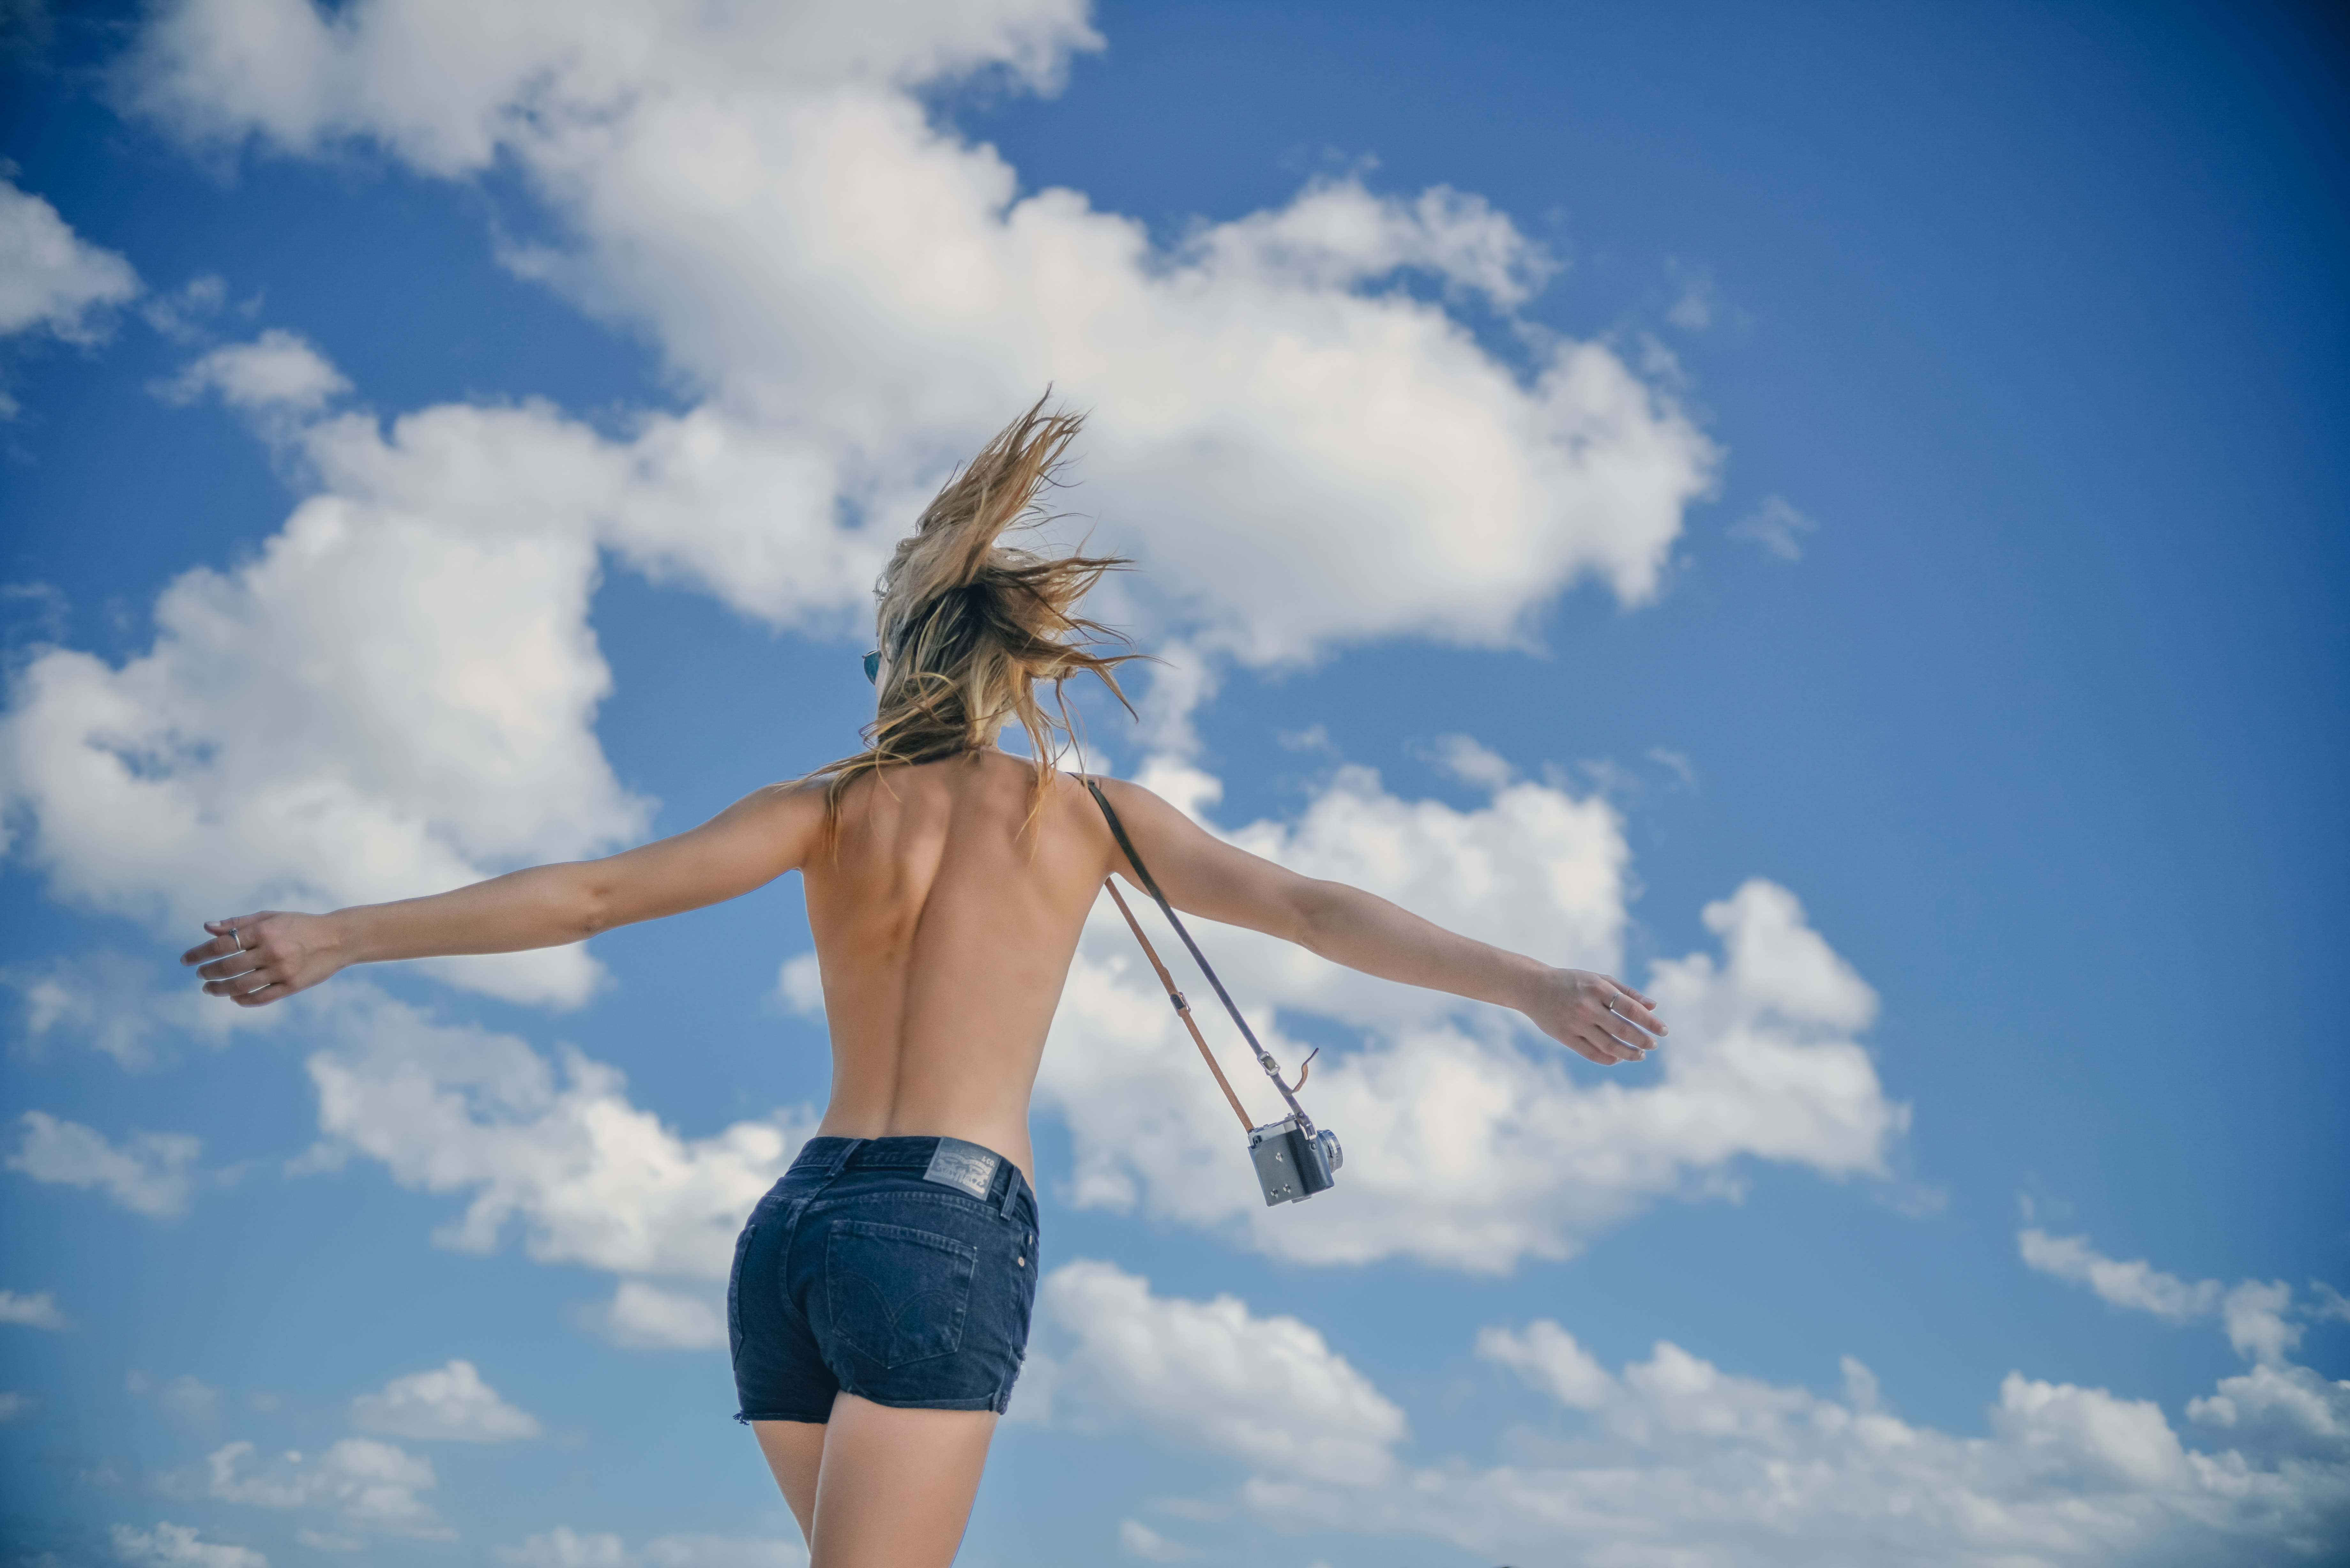
person, cloud, sky, girl, woman, sunlight, vacation, jumping, model, blue, free, beauty, hairs, sexy, nude, naked, nudity, atmosphere of earth